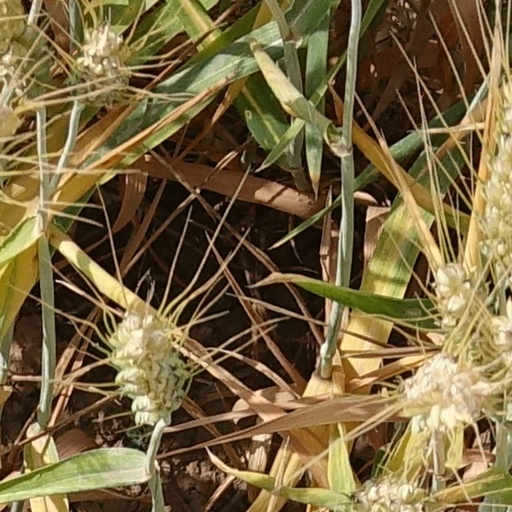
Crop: wheat